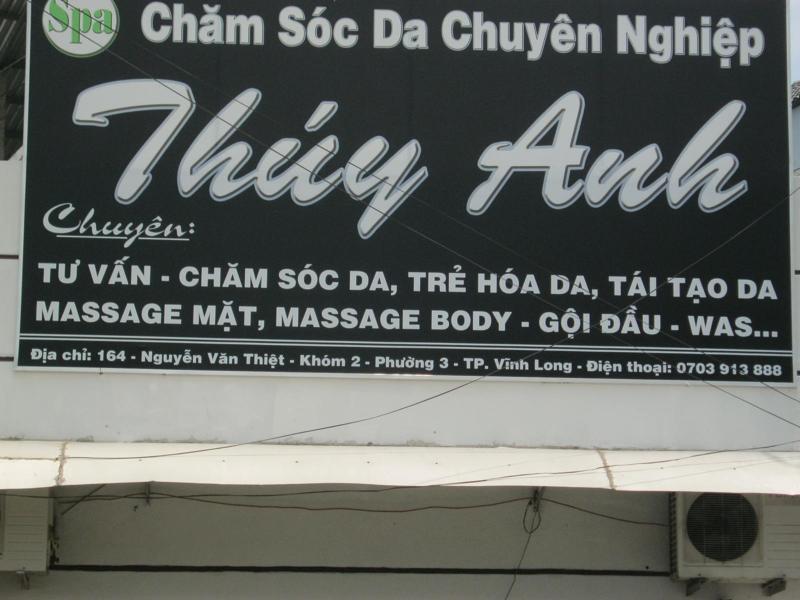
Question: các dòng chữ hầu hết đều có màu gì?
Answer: các dòng chữ hầu hết đều có màu trắng